Padrão Real

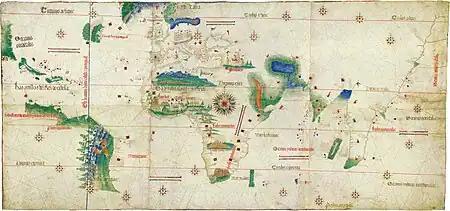
The Cantino planisphere, a 1501 or 1502 copy of the Padrão Real, still showing a highly inaccurate Red Sea and the influence of Ptolemy's Taprobana and Dragon's Tail in Southeast Asia, neither yet reached by the Portuguese India Armadas.

The or "Royal Register" was the official and quasisecret Portuguese master map during the Age of Exploration, used as a template for the maps of all official Portuguese expeditions. It formed the complete record of Portuguese discoveries both public and secret. First compiled under Henry the Navigator, it was later held and expanded by the Casa da Índia ("India House") in the Ribeira Palace in Lisbon, Portugal. It was hung from the ceiling of the Casa da Índia's Division of Maps, protected from foreign and commercial spies but sometimes available to the era's scientific elite and copied for navigators in royal service.